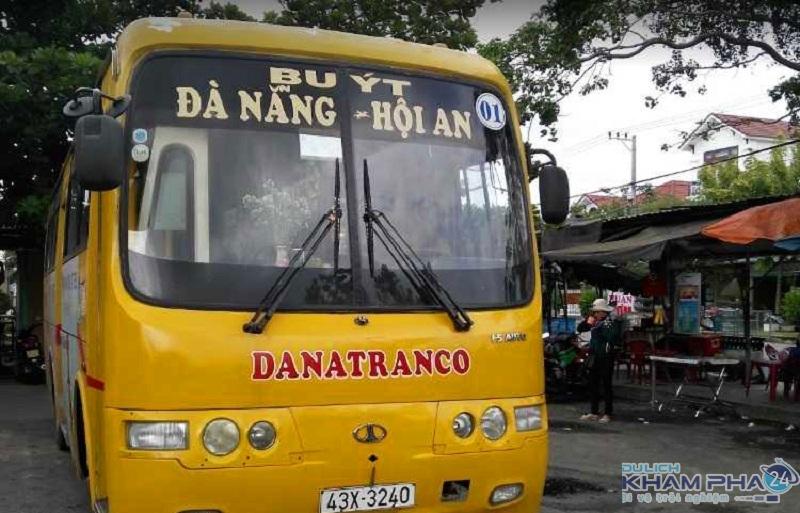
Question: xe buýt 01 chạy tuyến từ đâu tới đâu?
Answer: từ đã nẵng đến hội an